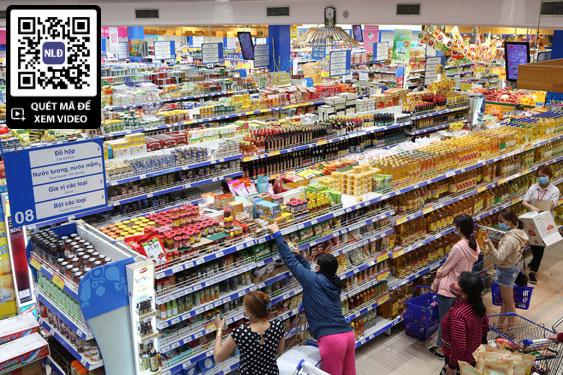
có một vài người đang chú ý vào các sản phẩm ở kệ hàng ngoài cùng